Fëanor

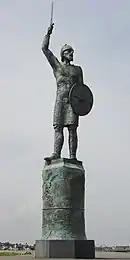
The proud Anglo-Saxon leader Byrhtnoth may have inspired Tolkien to create Fëanor. Statue at Maldon by John Doubleday

The Tolkien scholar Jane Chance sees Morgoth's corruption of Elves and Men as clearly Biblical, as it "mirrors that of Adam and Eve by Satan; the desire for power and godlike being is the same desire for knowledge of good and evil witnessed in the Garden of Eden." She treats the Silmarils as symbols of that same desire. She identifies Fëanor's wish to be like the Valar in creating "things of his own" as rebellious pride, and that, like Melkor, he "succumbs to a 'greedy love'" of his creations that causes his downfall. She points out that Fëanor's rebellion is echoed by that of the Númenórean man Ar-Pharazon, and then at the end of "The Silmarillion" by the (angelic) Maia, Sauron, who becomes the Dark Lord of "The Lord of the Rings".